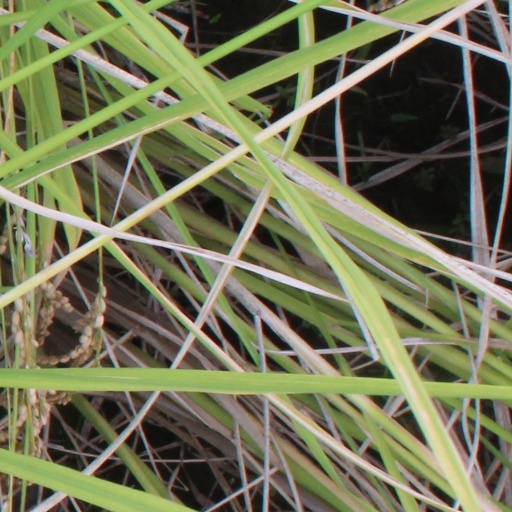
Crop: rice